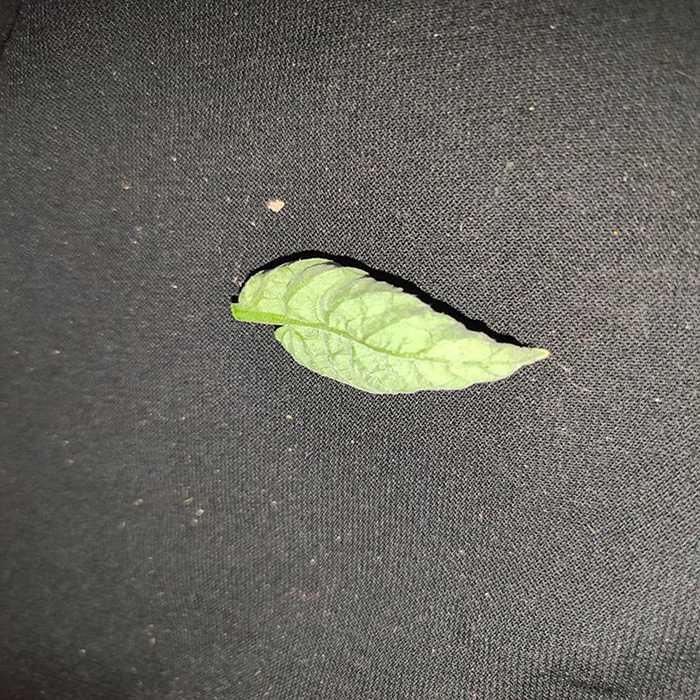
Plant: Tomato
Label: Tomato leaf curl virus